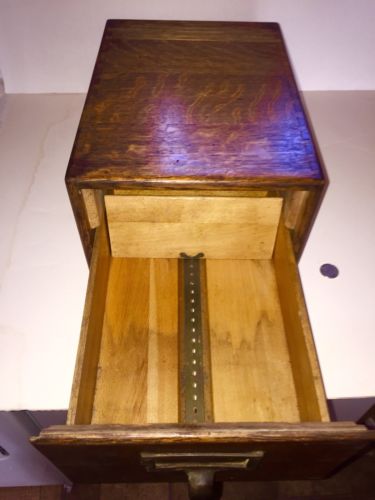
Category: cabinet